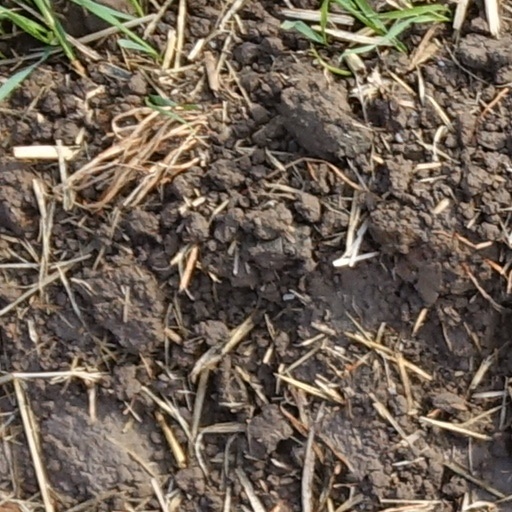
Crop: wheat